Air bearing

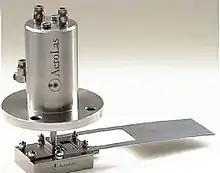
Bearing with piston actor

Fat- and oil-free drives for respirators, stick-slip-free movements of scanners or a high rotary speed of large rotors have all been achieved with air bearings.